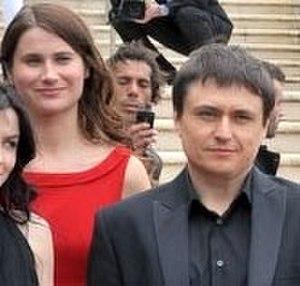
Le réalisateur et les comédiennes de Au-delà des collines au festival de Cannes